Hillhouse Avenue

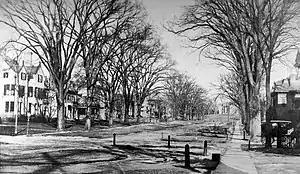
The street's mansions were completed by 1892. In this 1905 photograph, Sachem's Wood is still visible.

The avenue is named for James Hillhouse (1754–1832) (and his son James Abraham Hillhouse, 1789–1841), innovator in land use in New Haven, who began the program of tree planting that gave New Haven its nickname, "The Elm City", and who laid out the Trumbull Plan for Yale College and the Grove Street Cemetery.